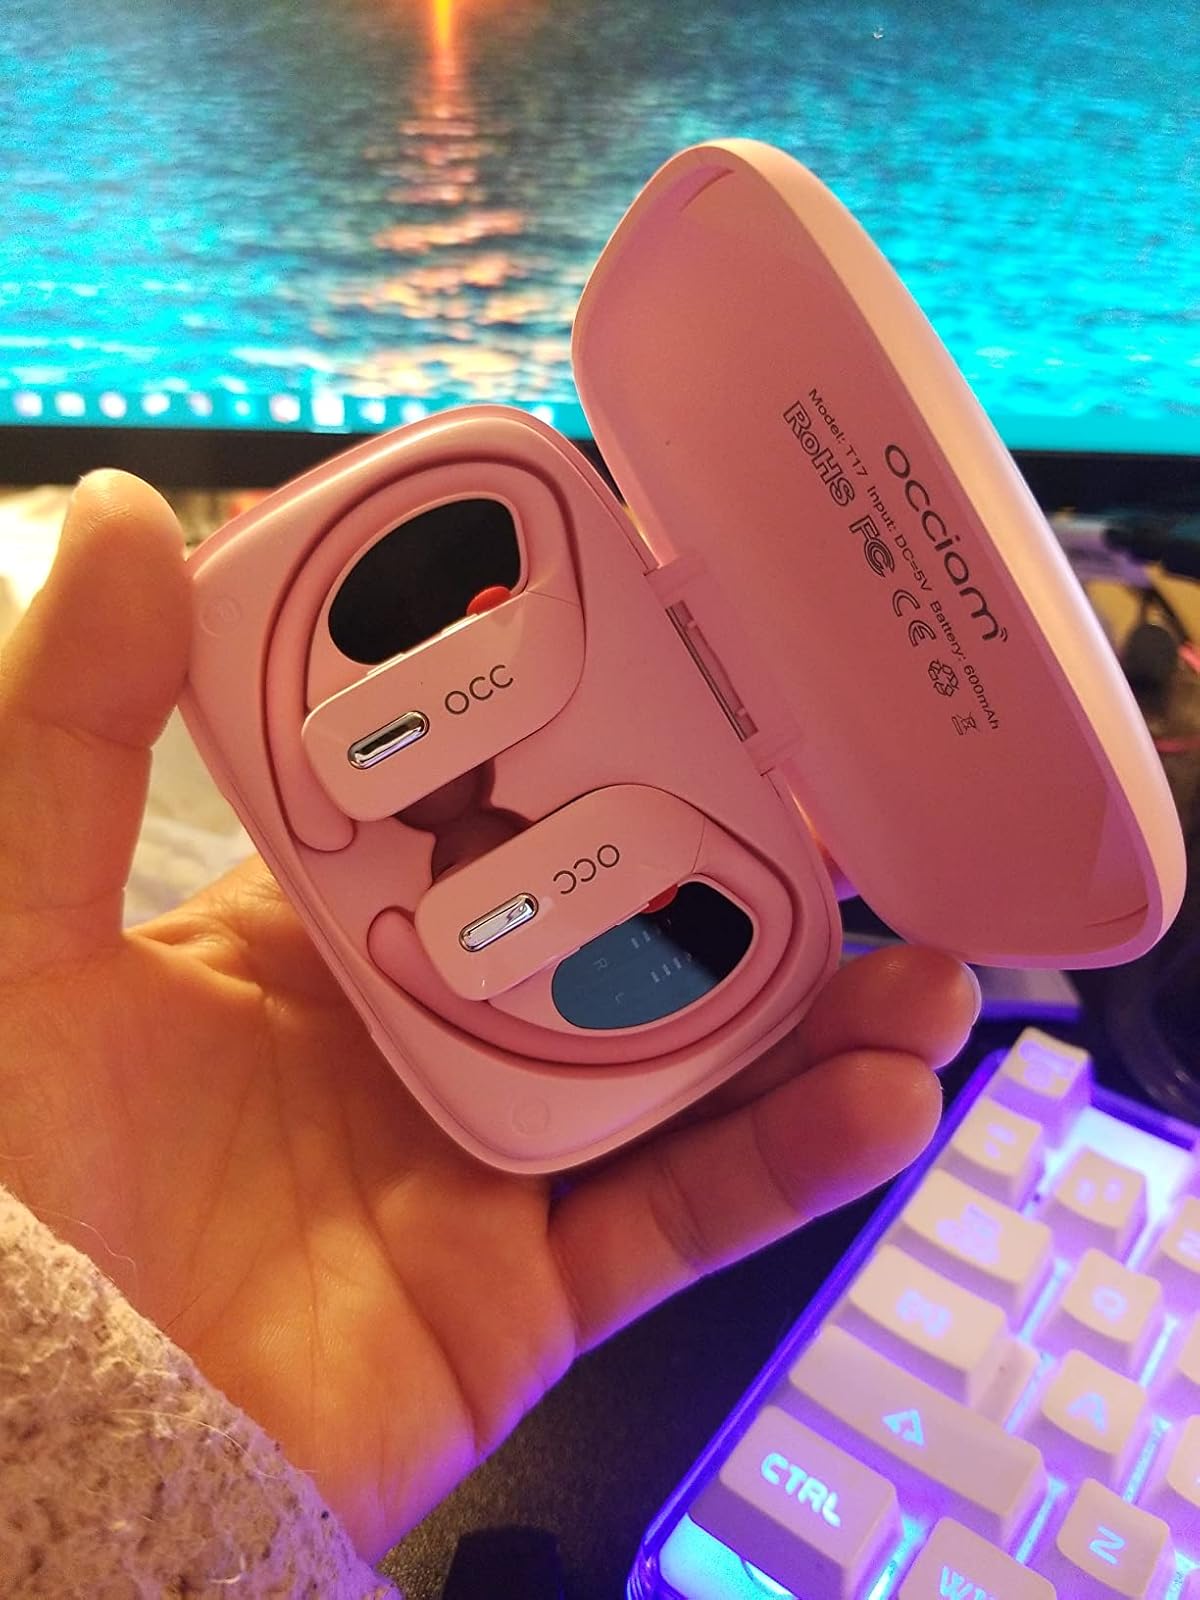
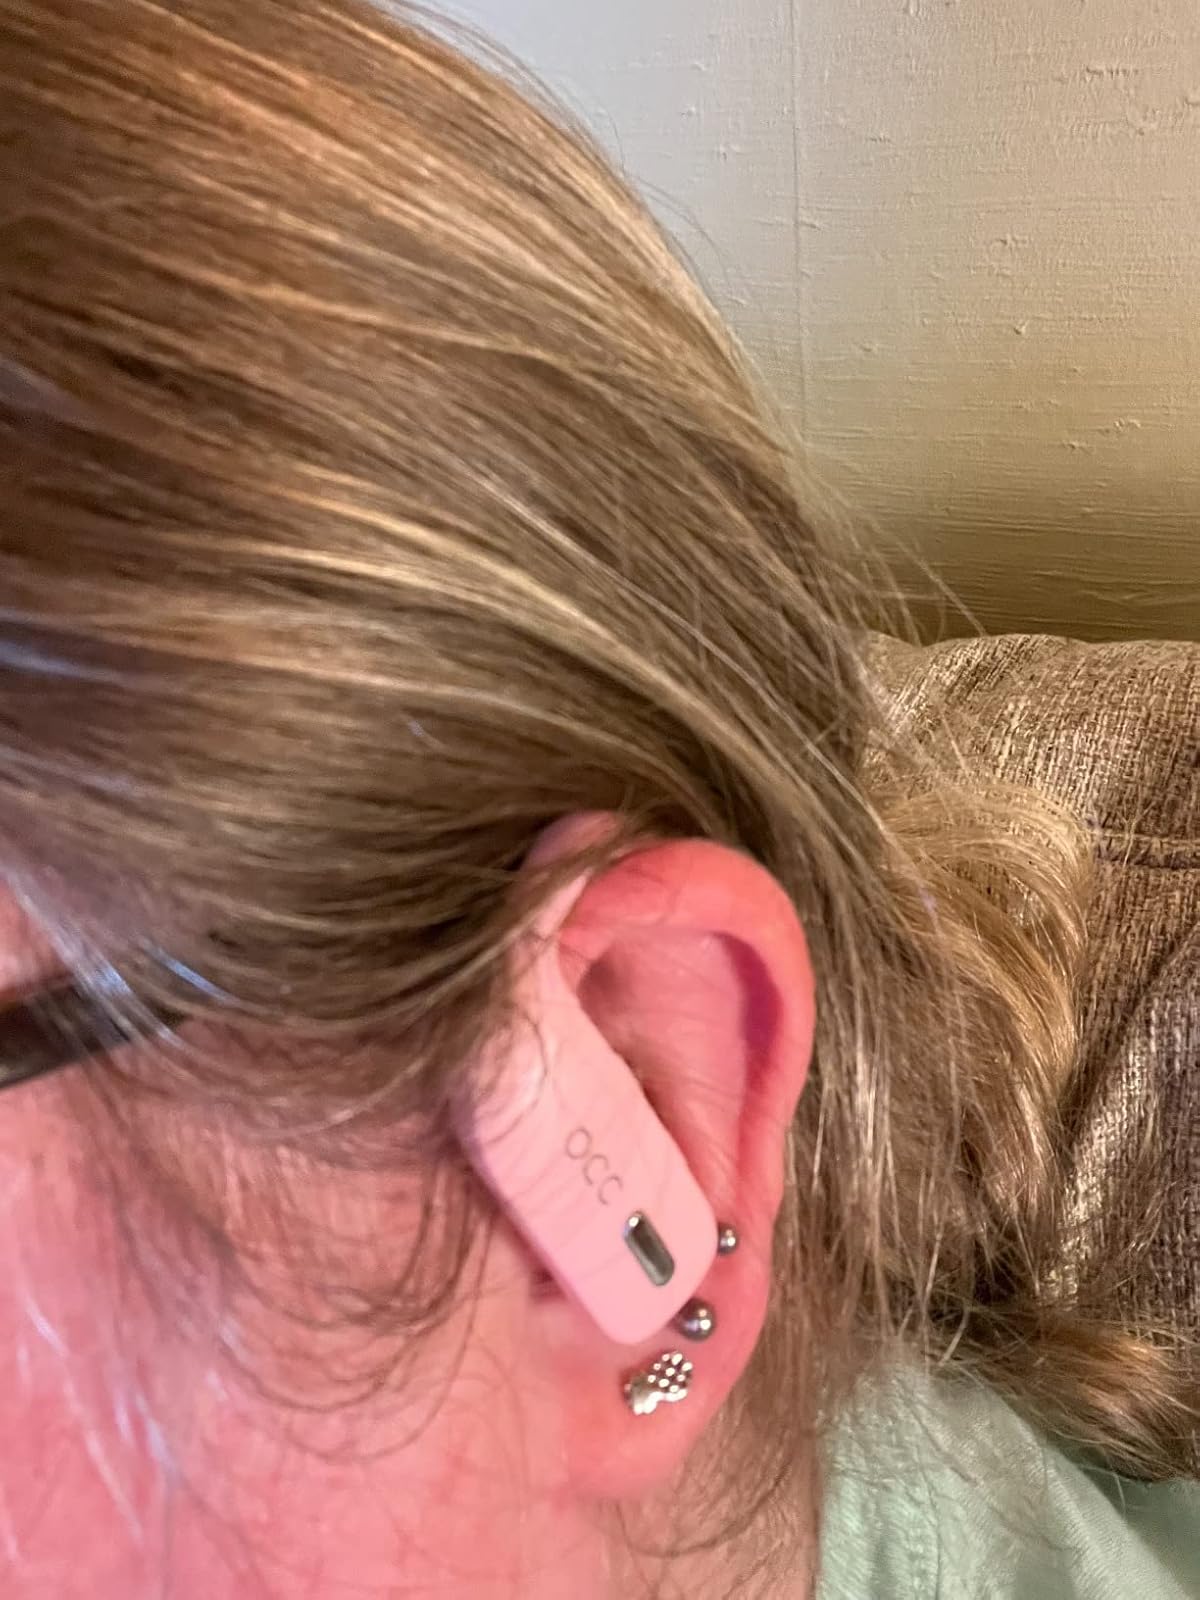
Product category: earbuds
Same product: yes